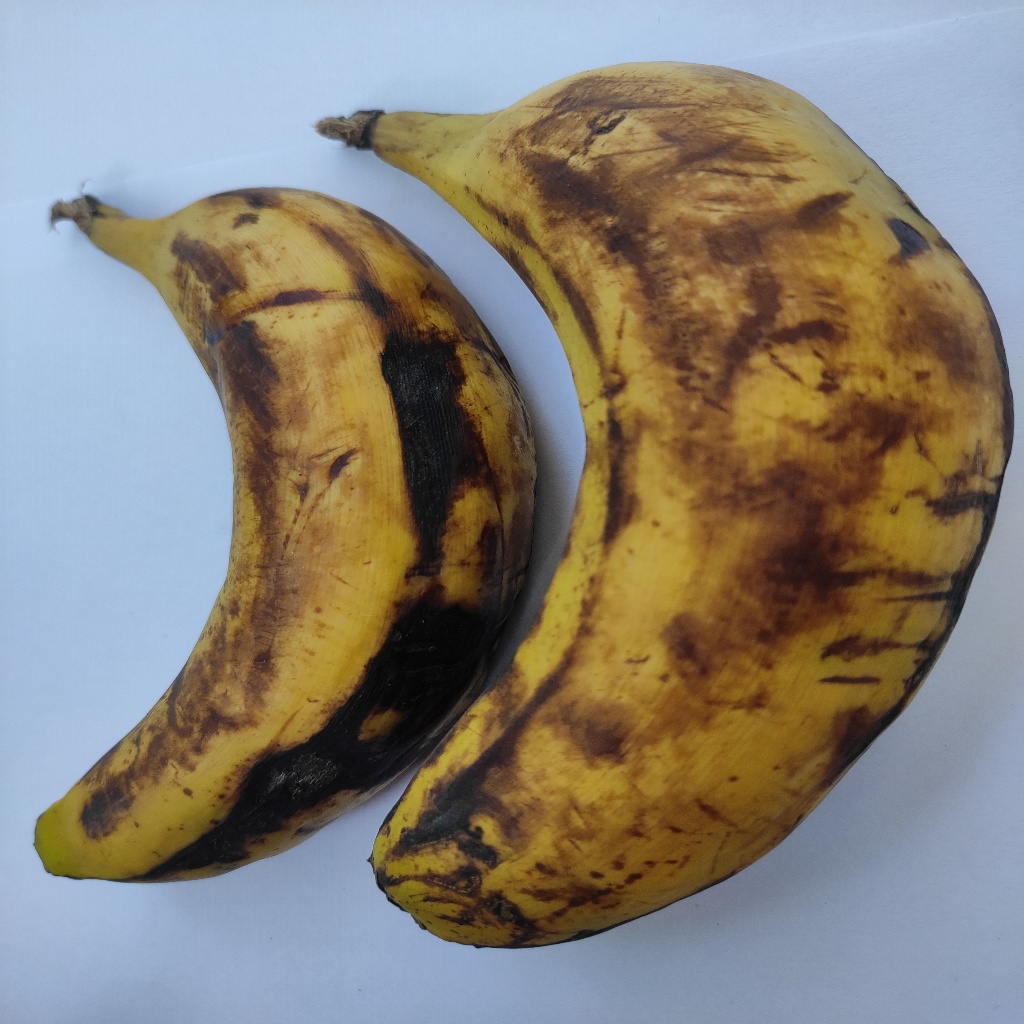
Crop: banana
Quality class: Defect